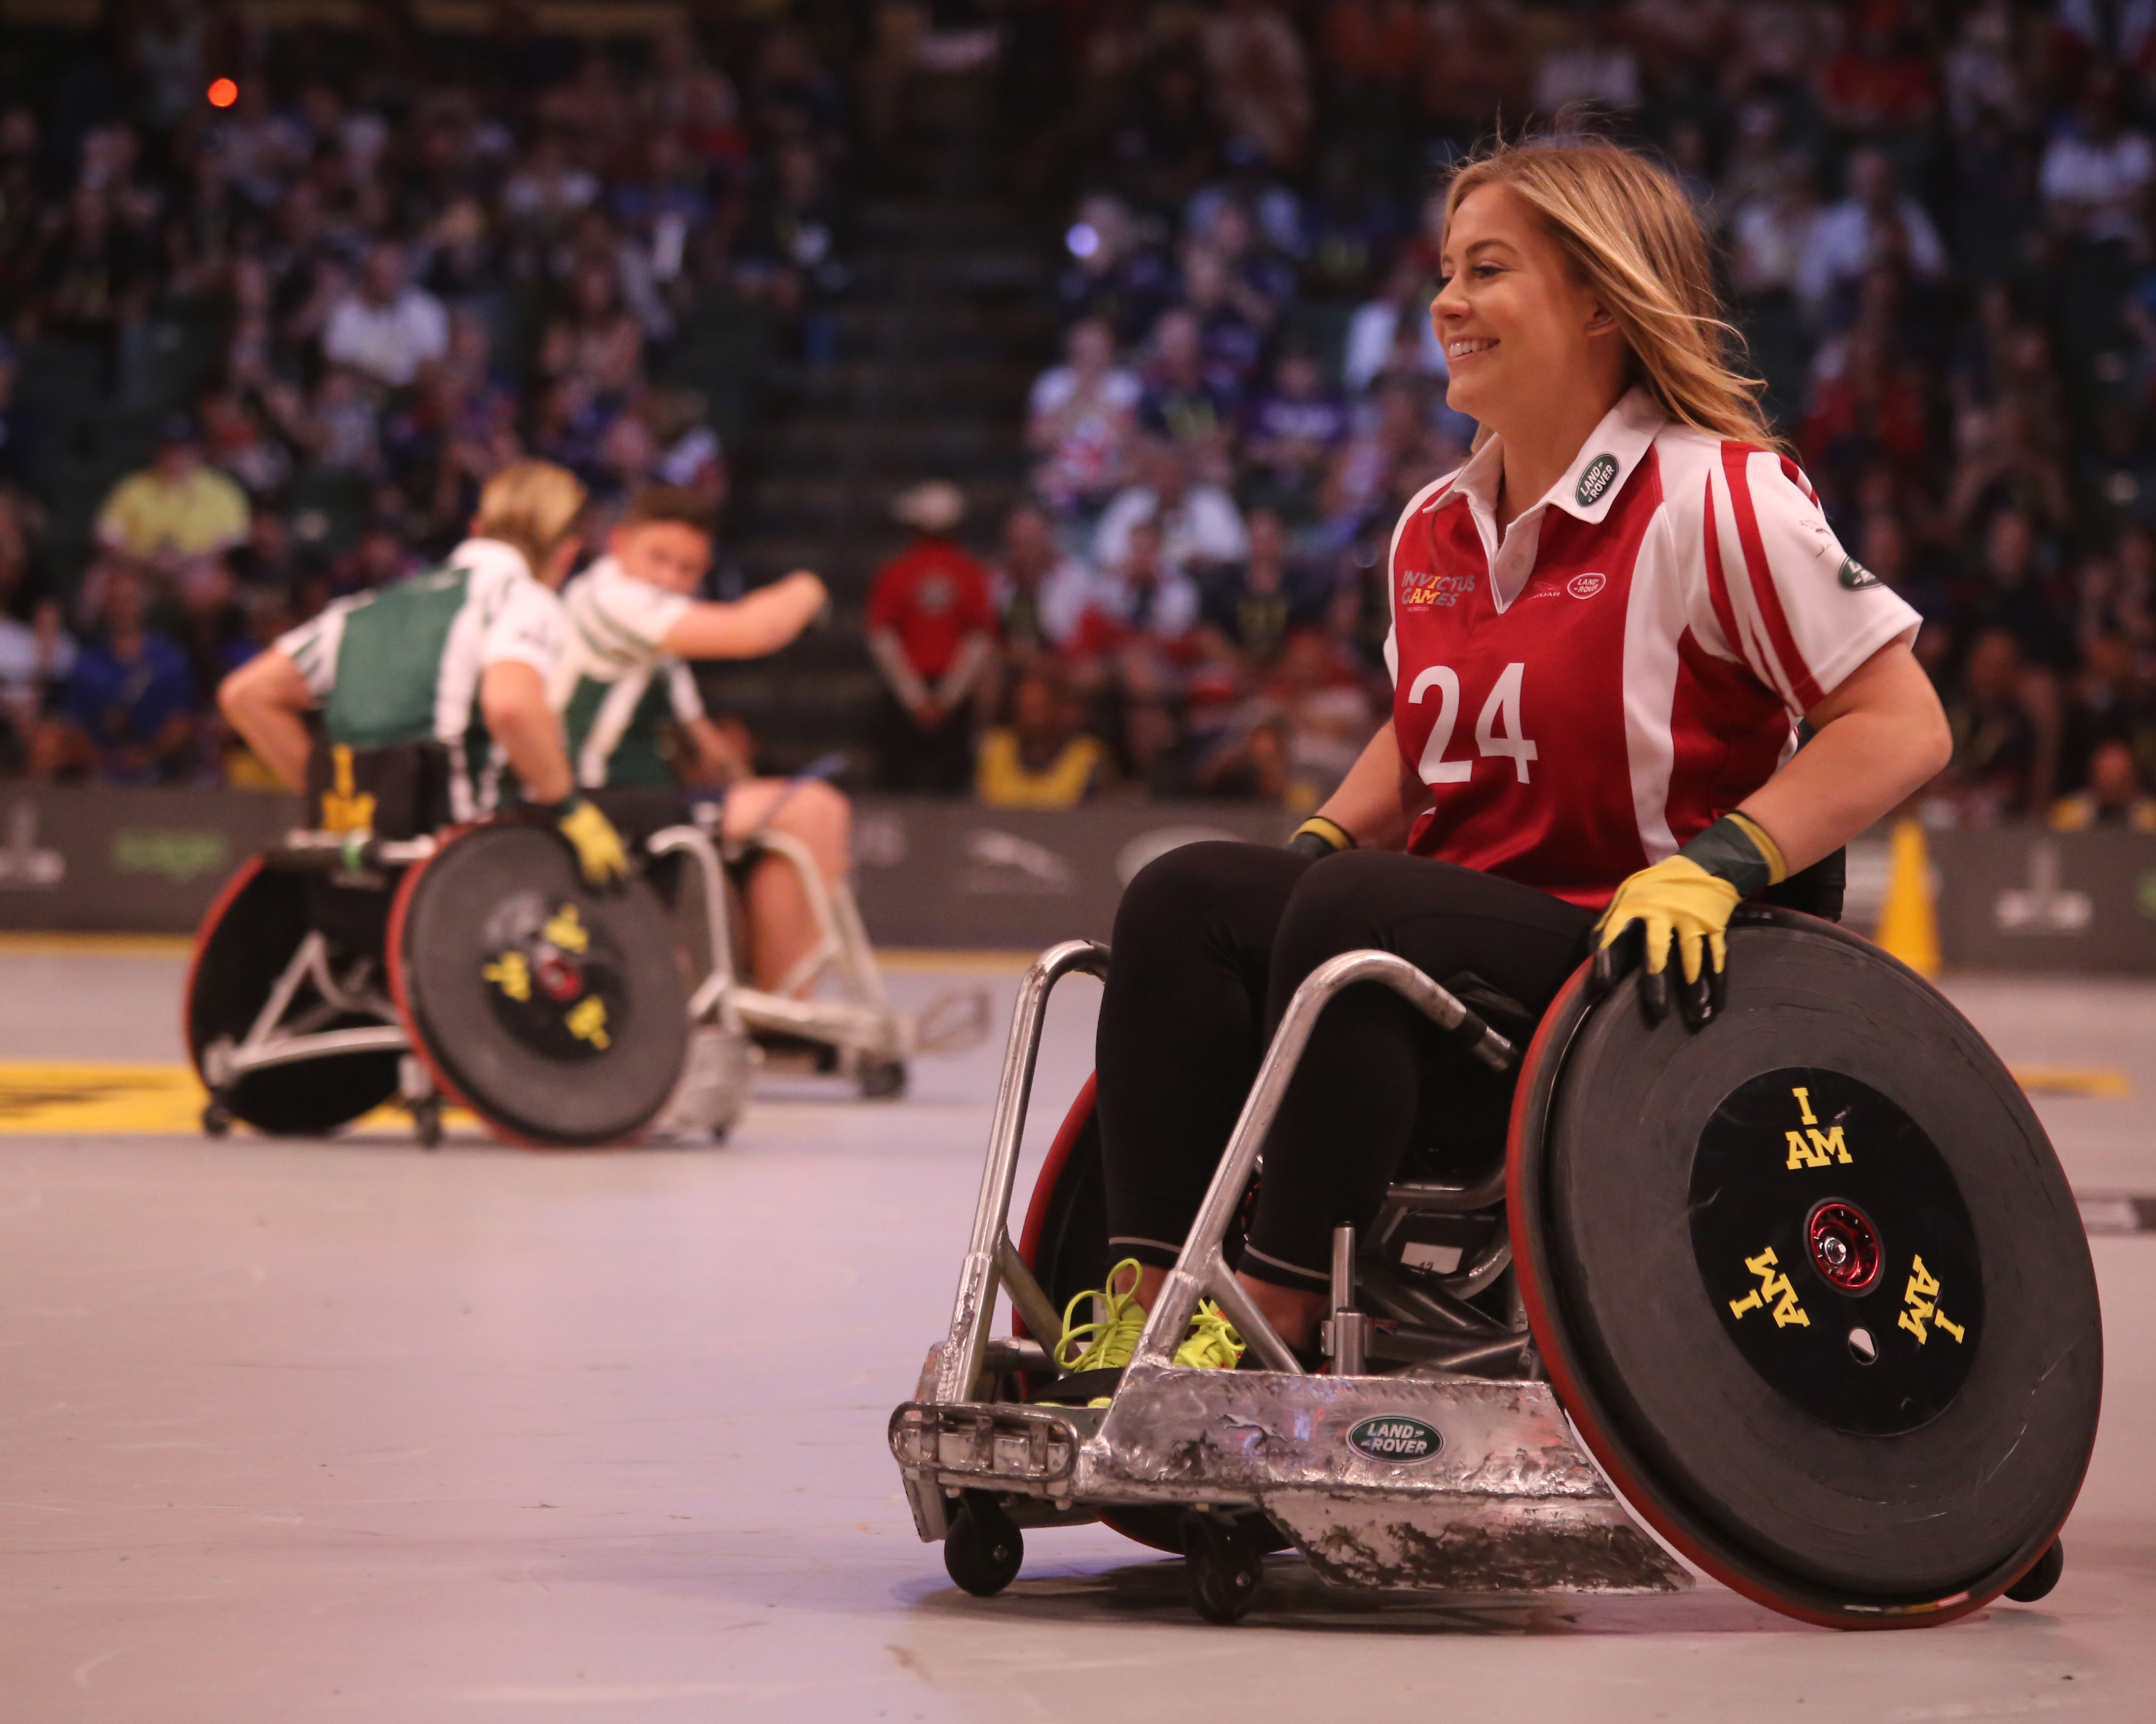
man, people, woman, wheel, audience, vehicle, basketball, sitting, action, sports, wheelchair, athlete, adult, disabled, disabled sports, rugby football, basketball moves, wheelchair sports, wheelchair sport